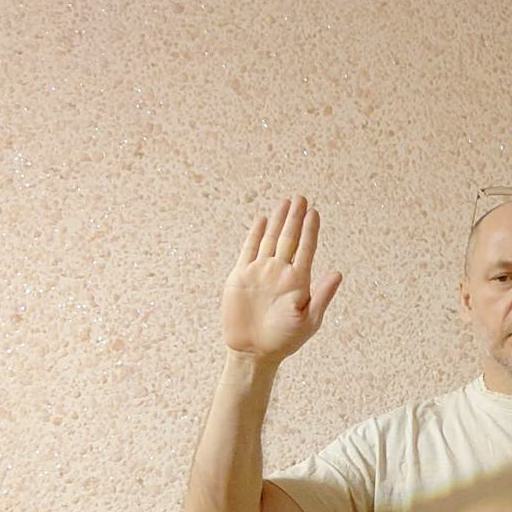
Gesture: stop